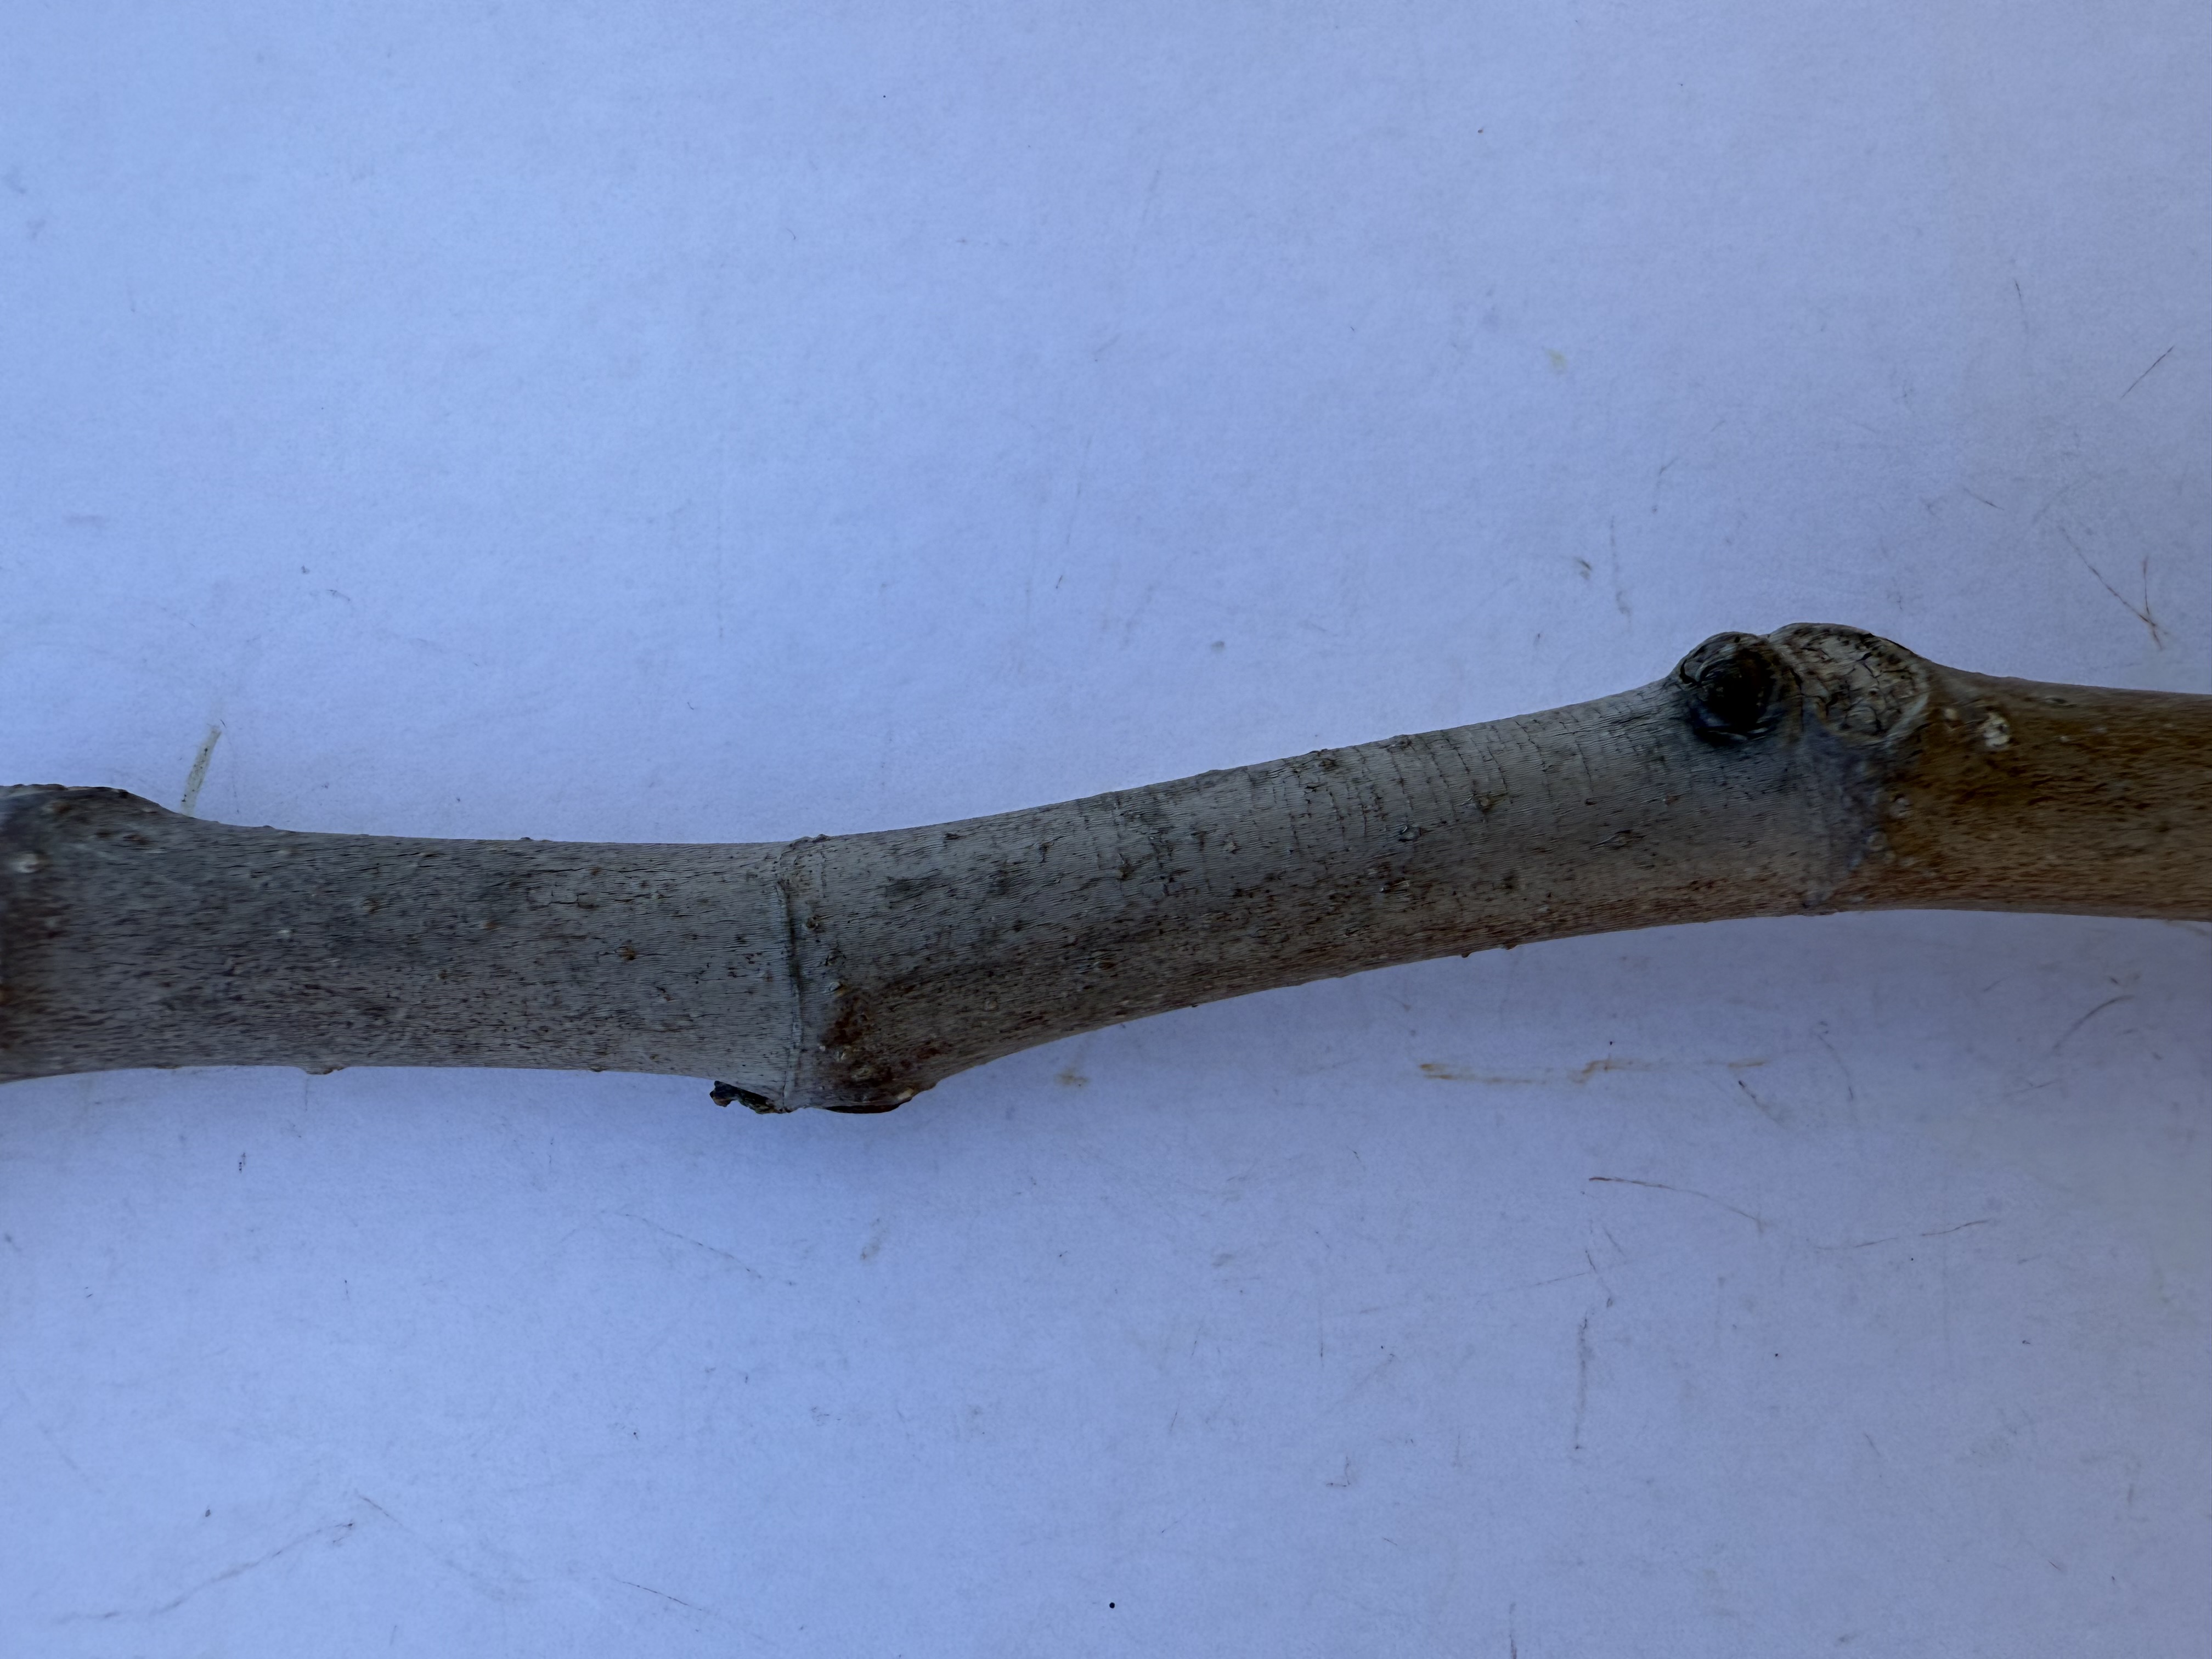
Variety: Bardacik Fig